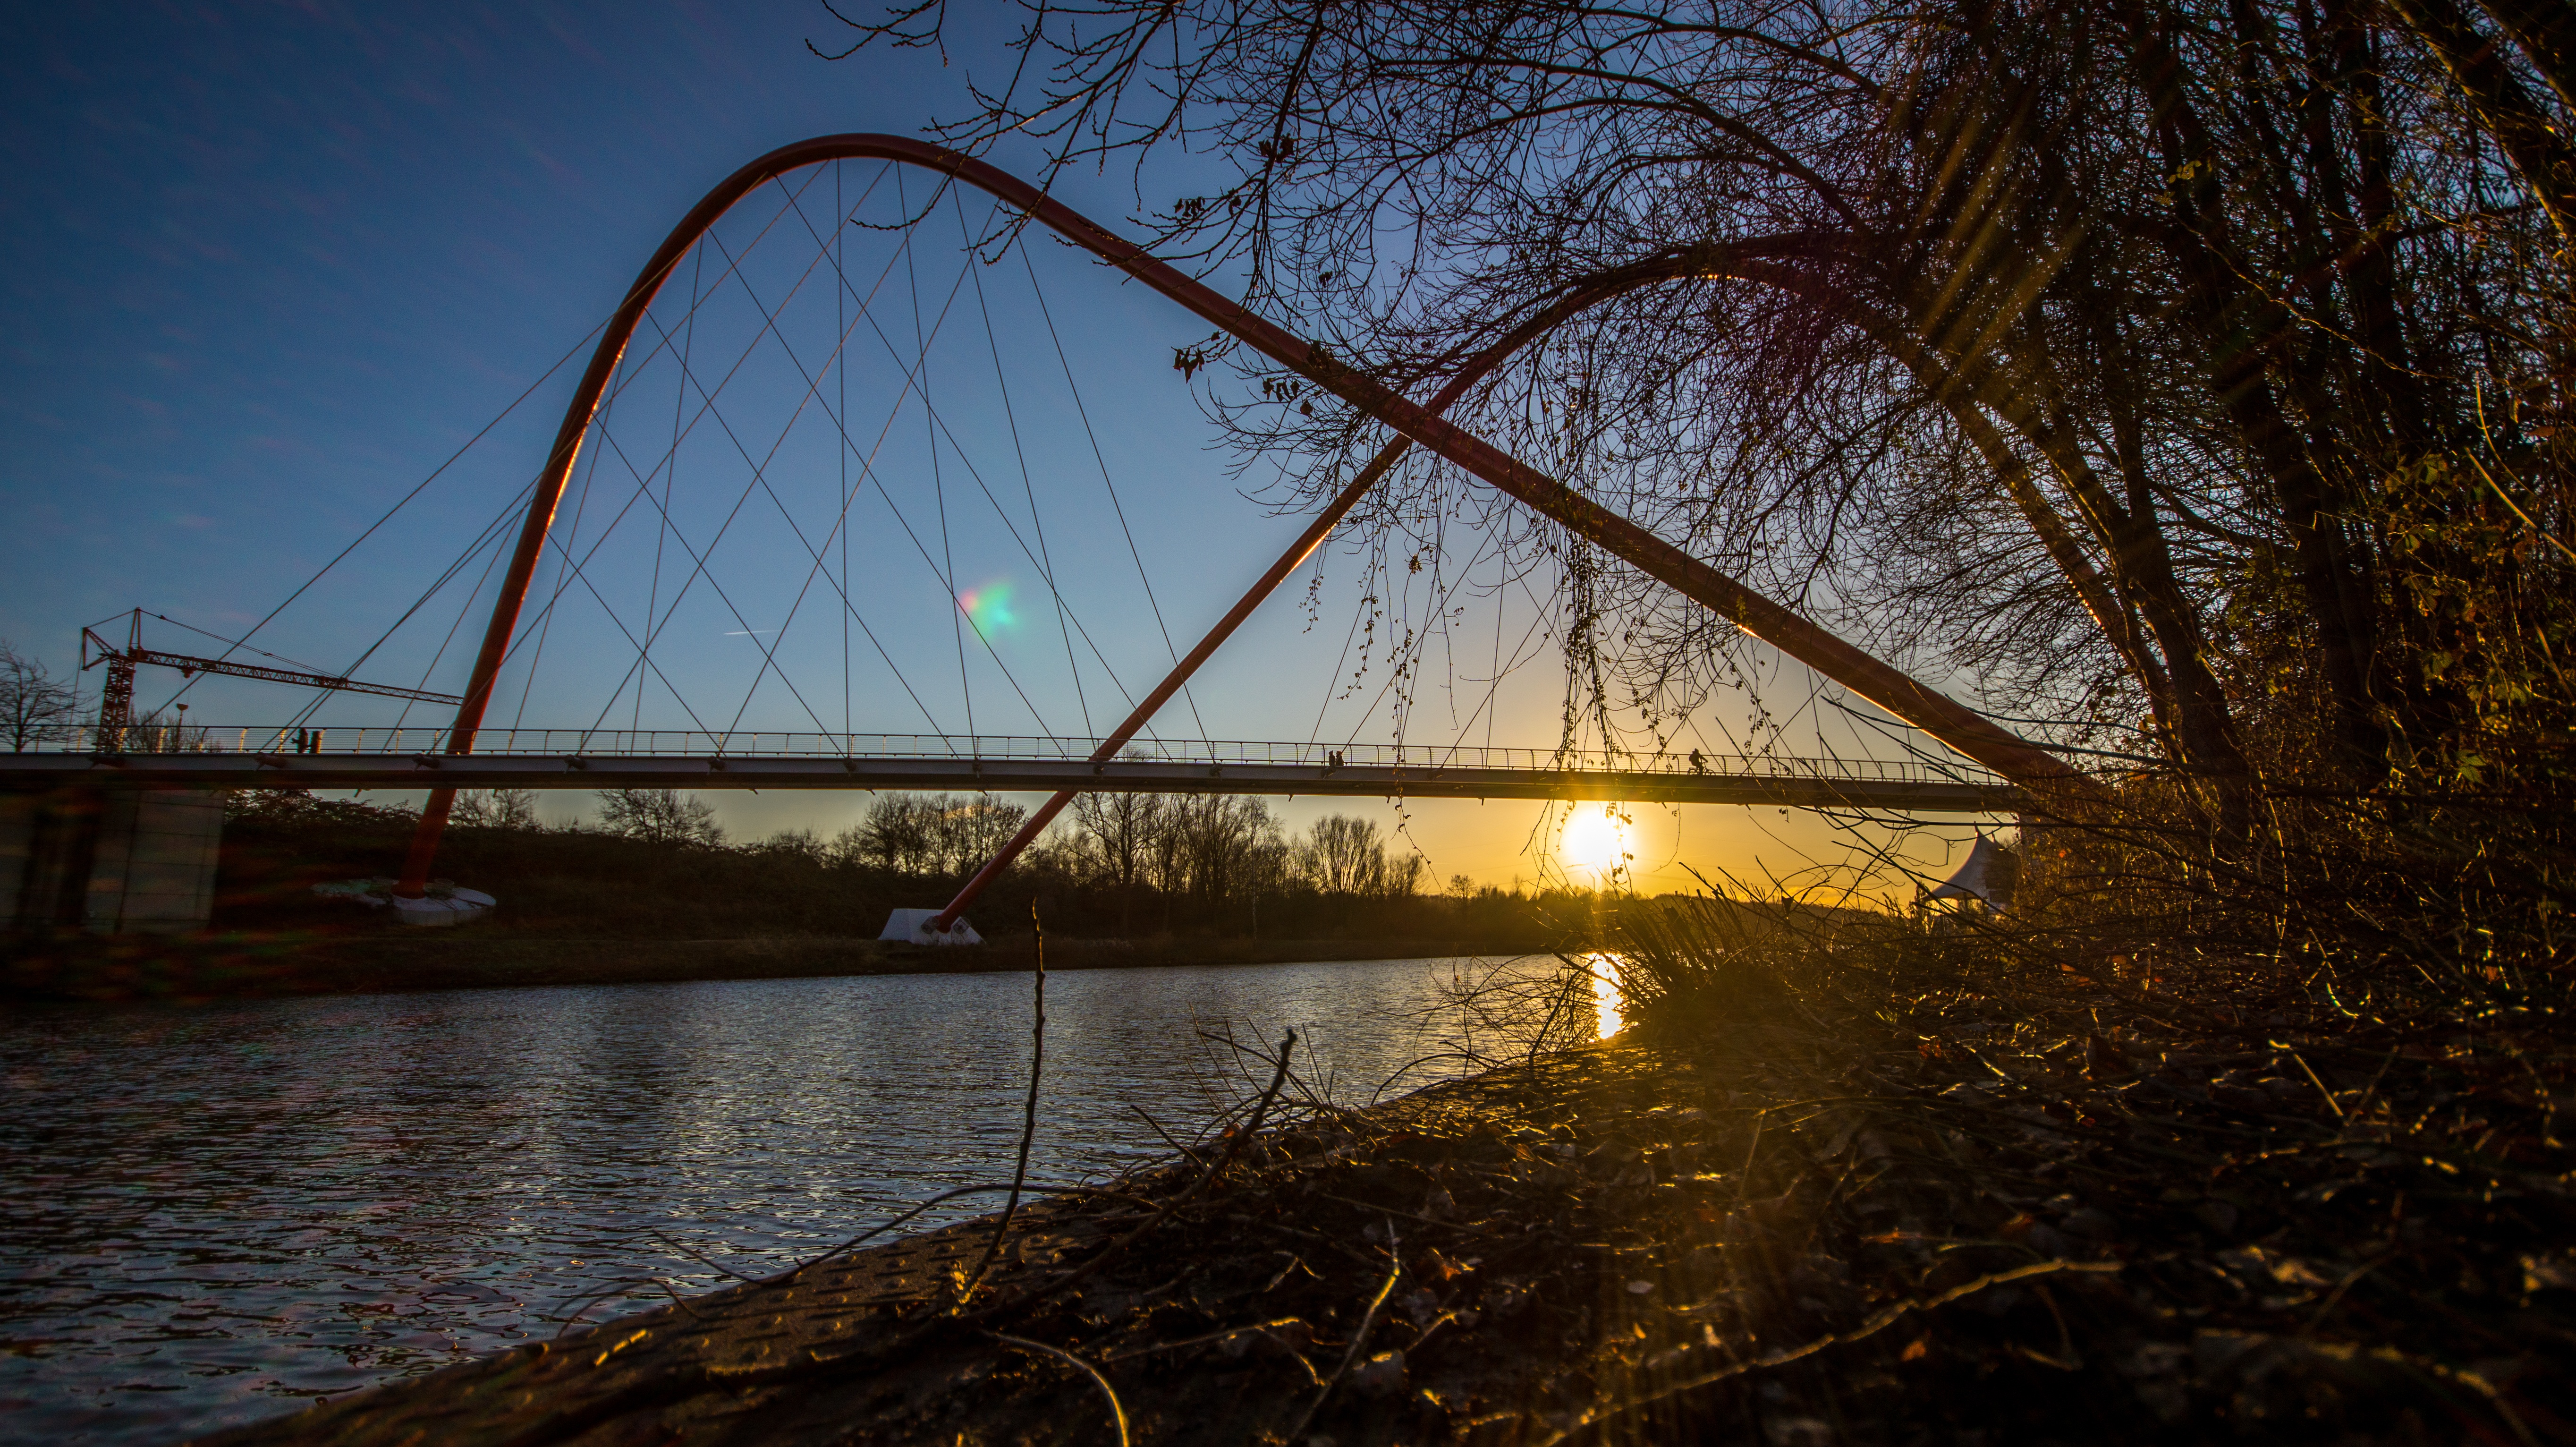
landscape, tree, water, horizon, plant, sky, sunset, bridge, night, morning, dawn, city, river, suspension bridge, dusk, evening, reflection, lighting, waterway, bank, gelsenkirchen, rhine herne canal, nordstern bridge, nordsternpark, fixed link